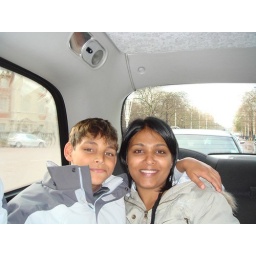
mum and son in a black cab